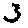
Label: 3